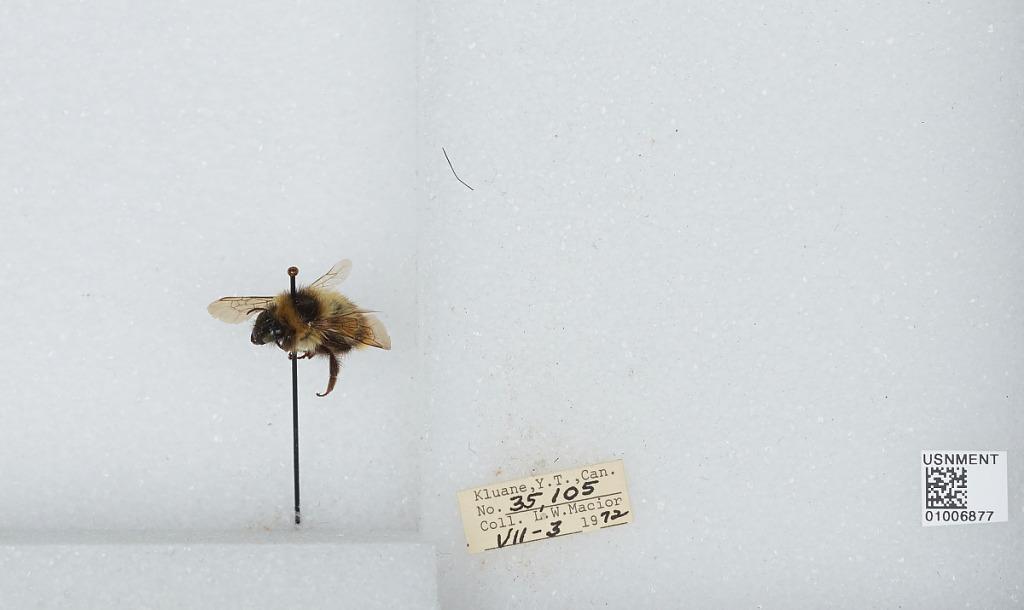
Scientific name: Bombus (Pyrobombus) frigidus Smith
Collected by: L. Macior
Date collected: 1972-7-3
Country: Canada
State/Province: Yukon Territory
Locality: Kluane
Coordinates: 60.75, -139.5